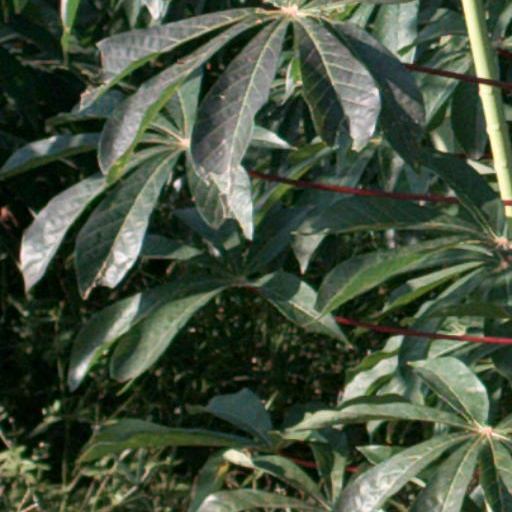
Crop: cassava